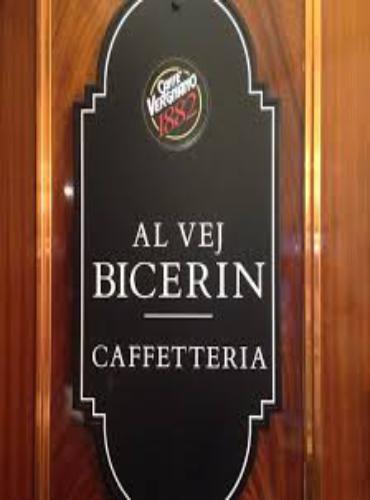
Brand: Bicerin
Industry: Food